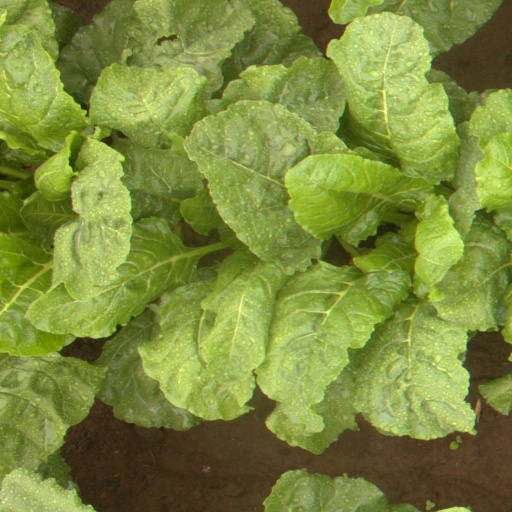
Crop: sugar beet